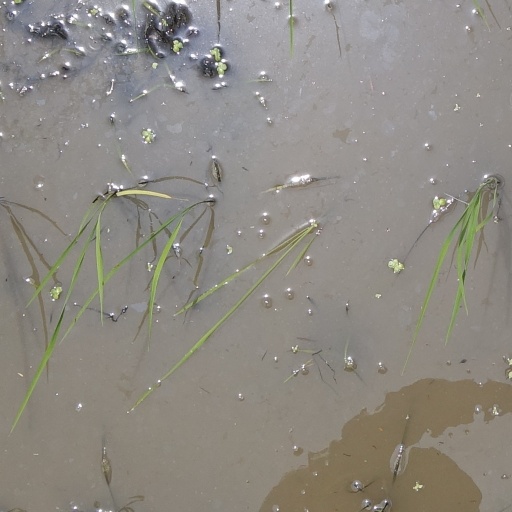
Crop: rice